Wegener (Martian crater)

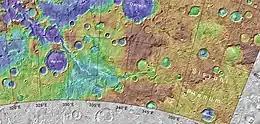
Topo map showing the location of Wegener Crater

Wegener is an impact crater in the Argyre quadrangle of Mars, located at 64.6°S latitude and 4.0°W longitude. It measures approximately in diameter and was named after German geophysicist Alfred Wegener (1880–1930). The name was approved by IAU's Working Group for Planetary System Nomenclature in 1973.